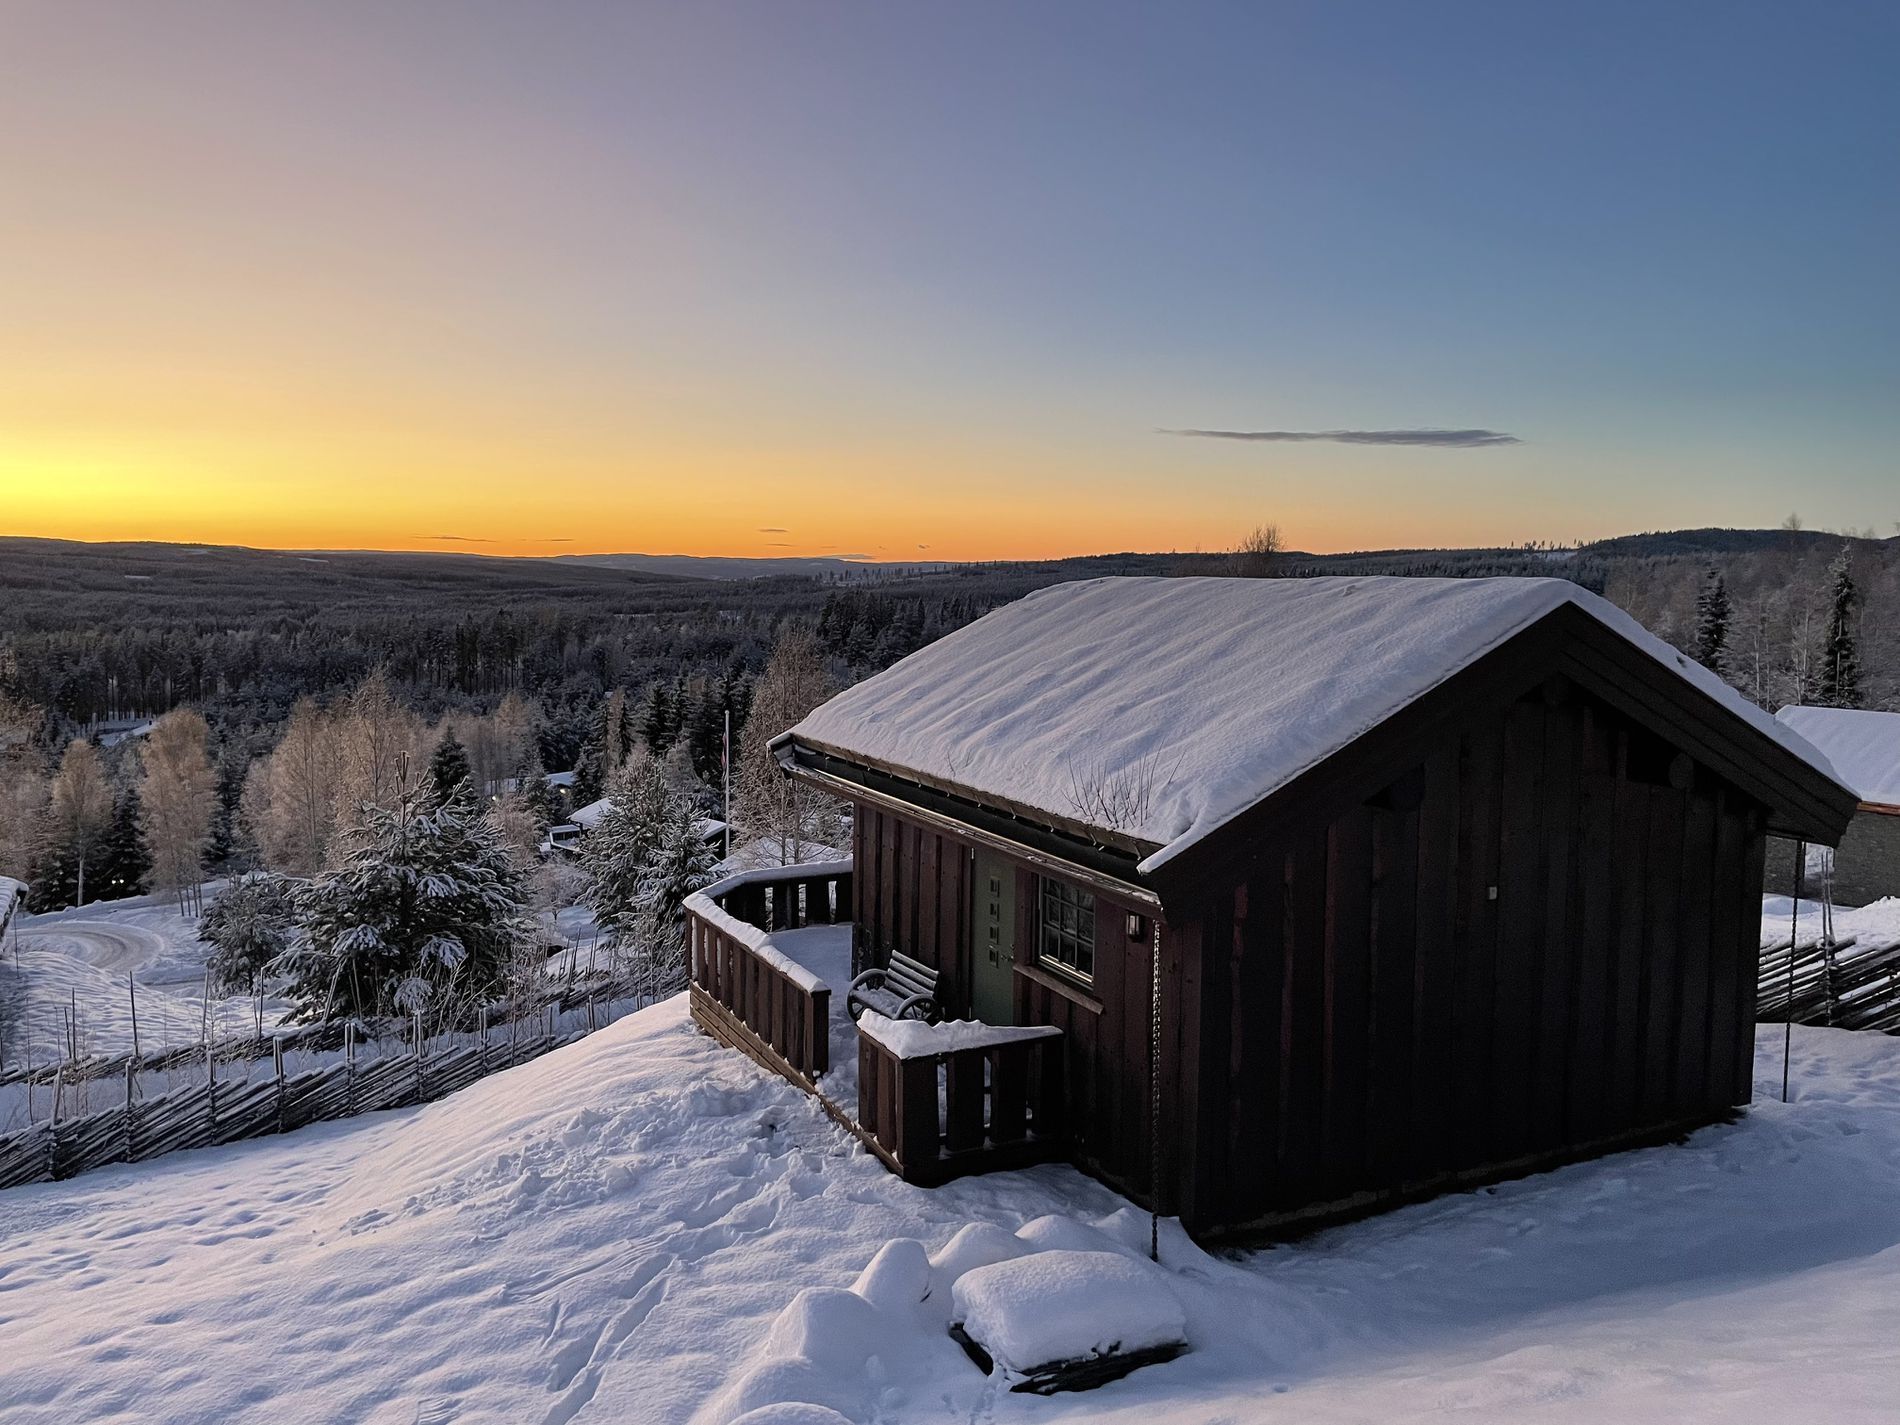
shelters in the forest
Shelters in a snowy landscape, as the sun sets, its light reflects on the forest, trees, and snowy lands, giving a calming scene.
Taken from a high angle in daylight, the photo is inclined towards the white color of snow and warm brown tones from the reflection of sunset rays. The presence of a shelter on the snowy ground evokes warmth, tranquility, and peace, combined with dense trees and the sunset scene.
Labels: Architecture, Building, Housing, House, Cabin, Cabin In The Woods, Outdoors, Machine, Wheel, Shelter, Countryside, Hut, Nature, Rural, sky, forest, Snow floor, Shelters